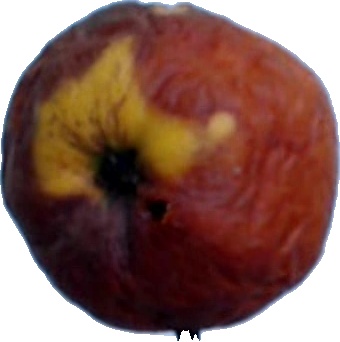
Label: apple_rotten_1